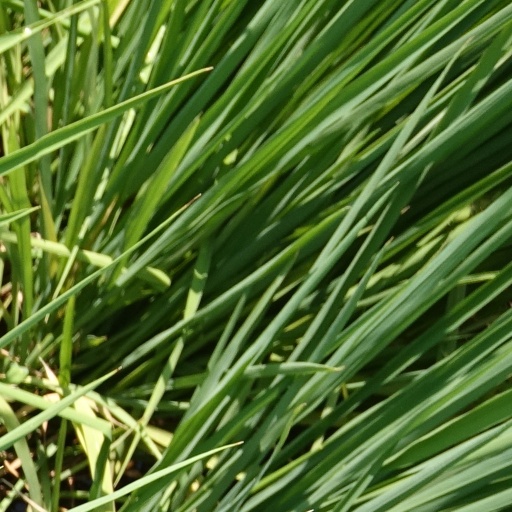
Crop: rice